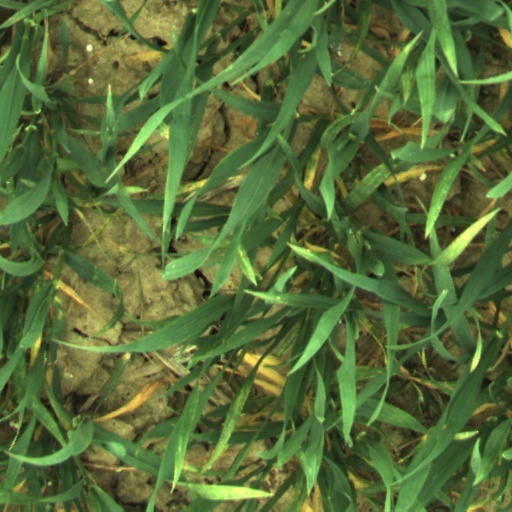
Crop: wheat